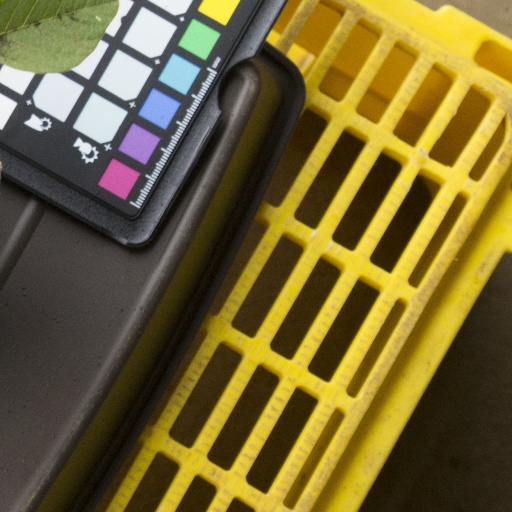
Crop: soybean